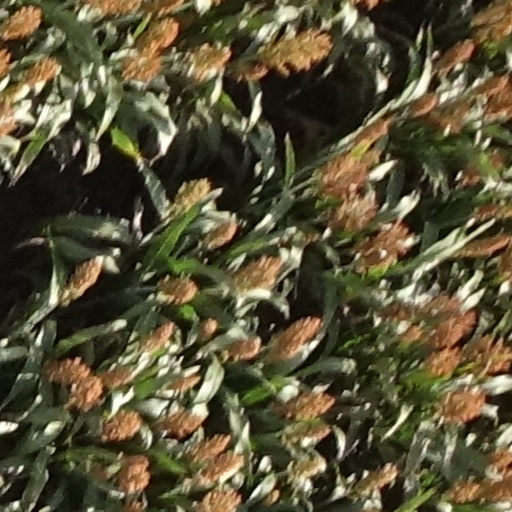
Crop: sorghum